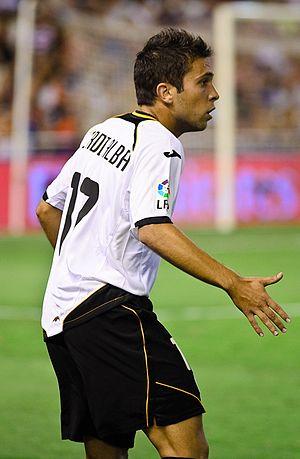
Jordi Alba Ramos, né le 21 mars 1989 à L'Hospitalet de Llobregat, est un footballeur international espagnol évoluant au poste de latéral gauche avec le FC Barcelone. Il s’y impose comme l’un des meilleurs de sa génération à ce poste.